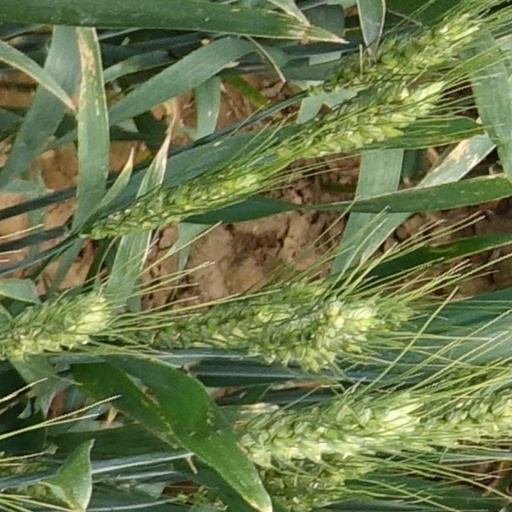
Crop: wheat